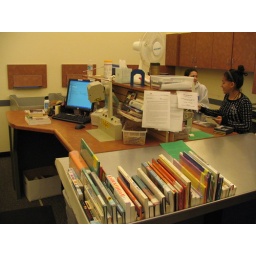
presort area behind check-in desk near book drops